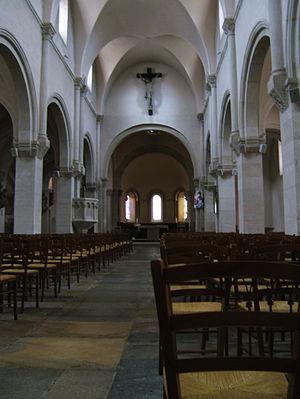
Buxy est une commune française située dans le département de Saône-et-Loire en région Bourgogne-Franche-Comté.